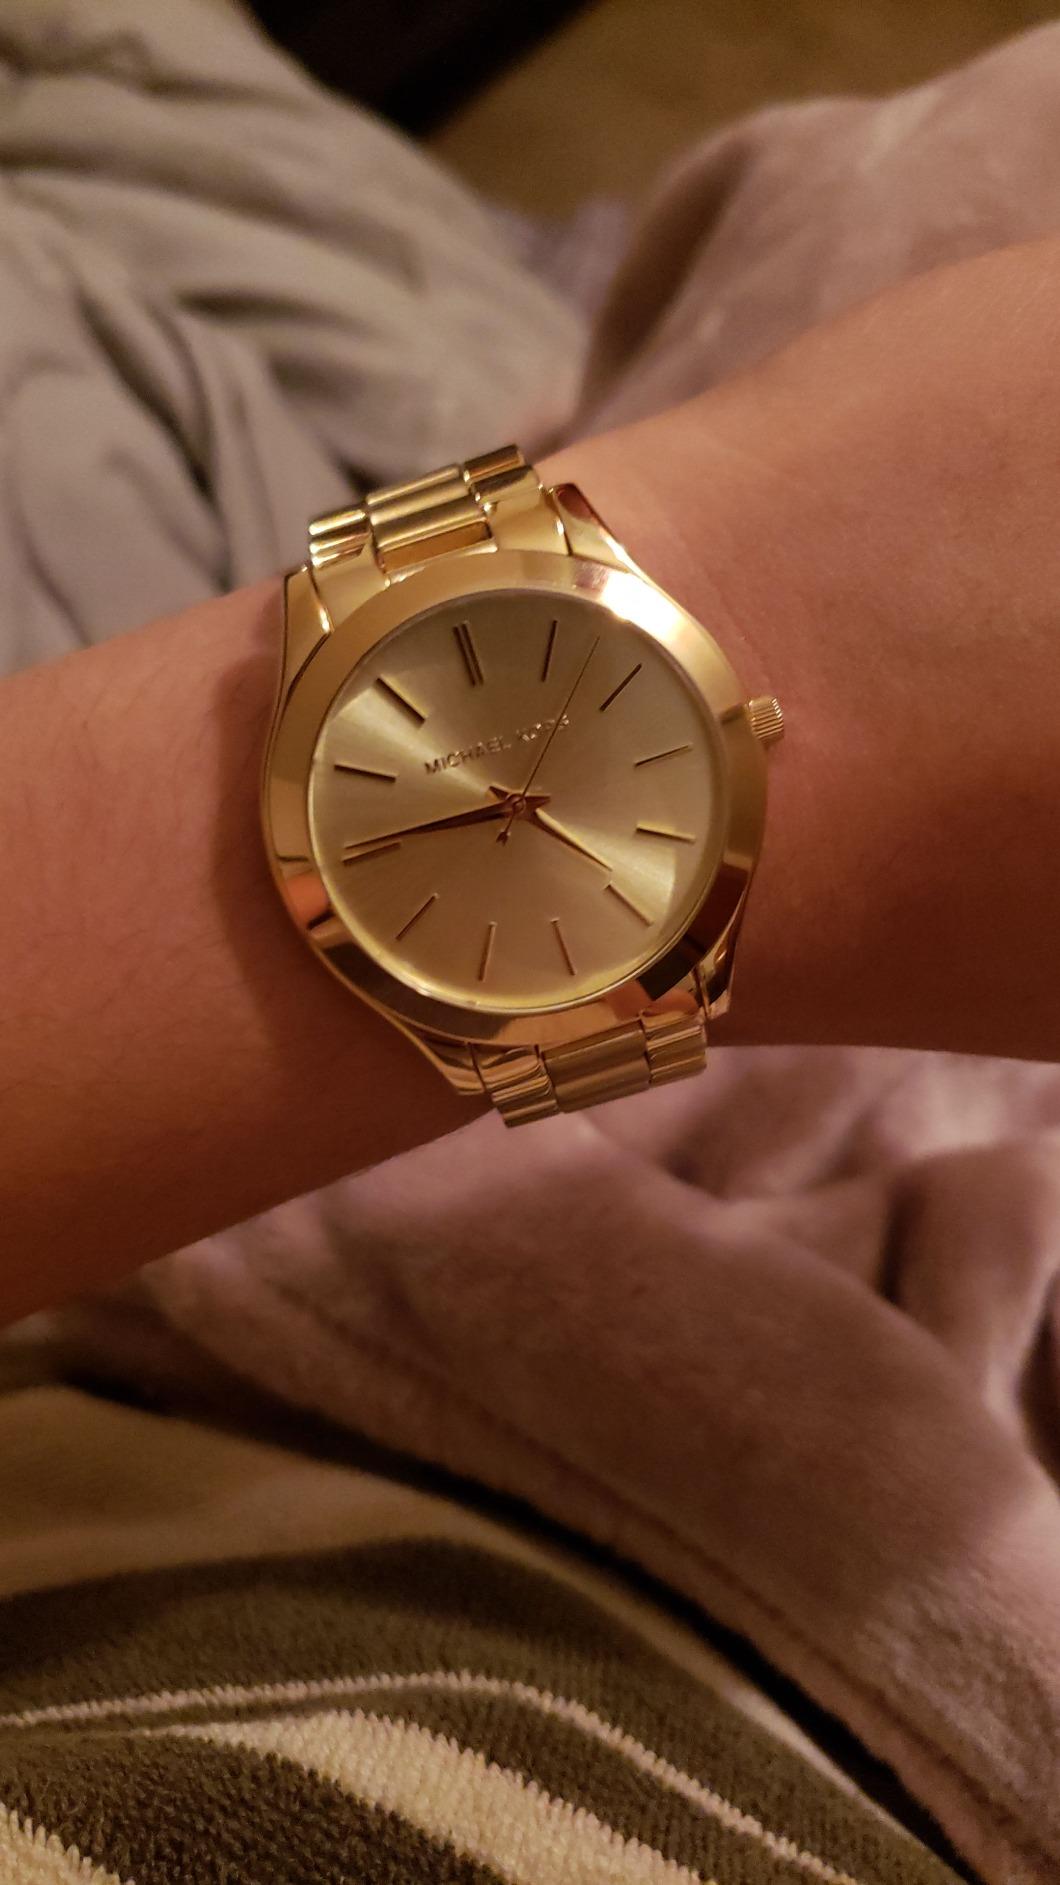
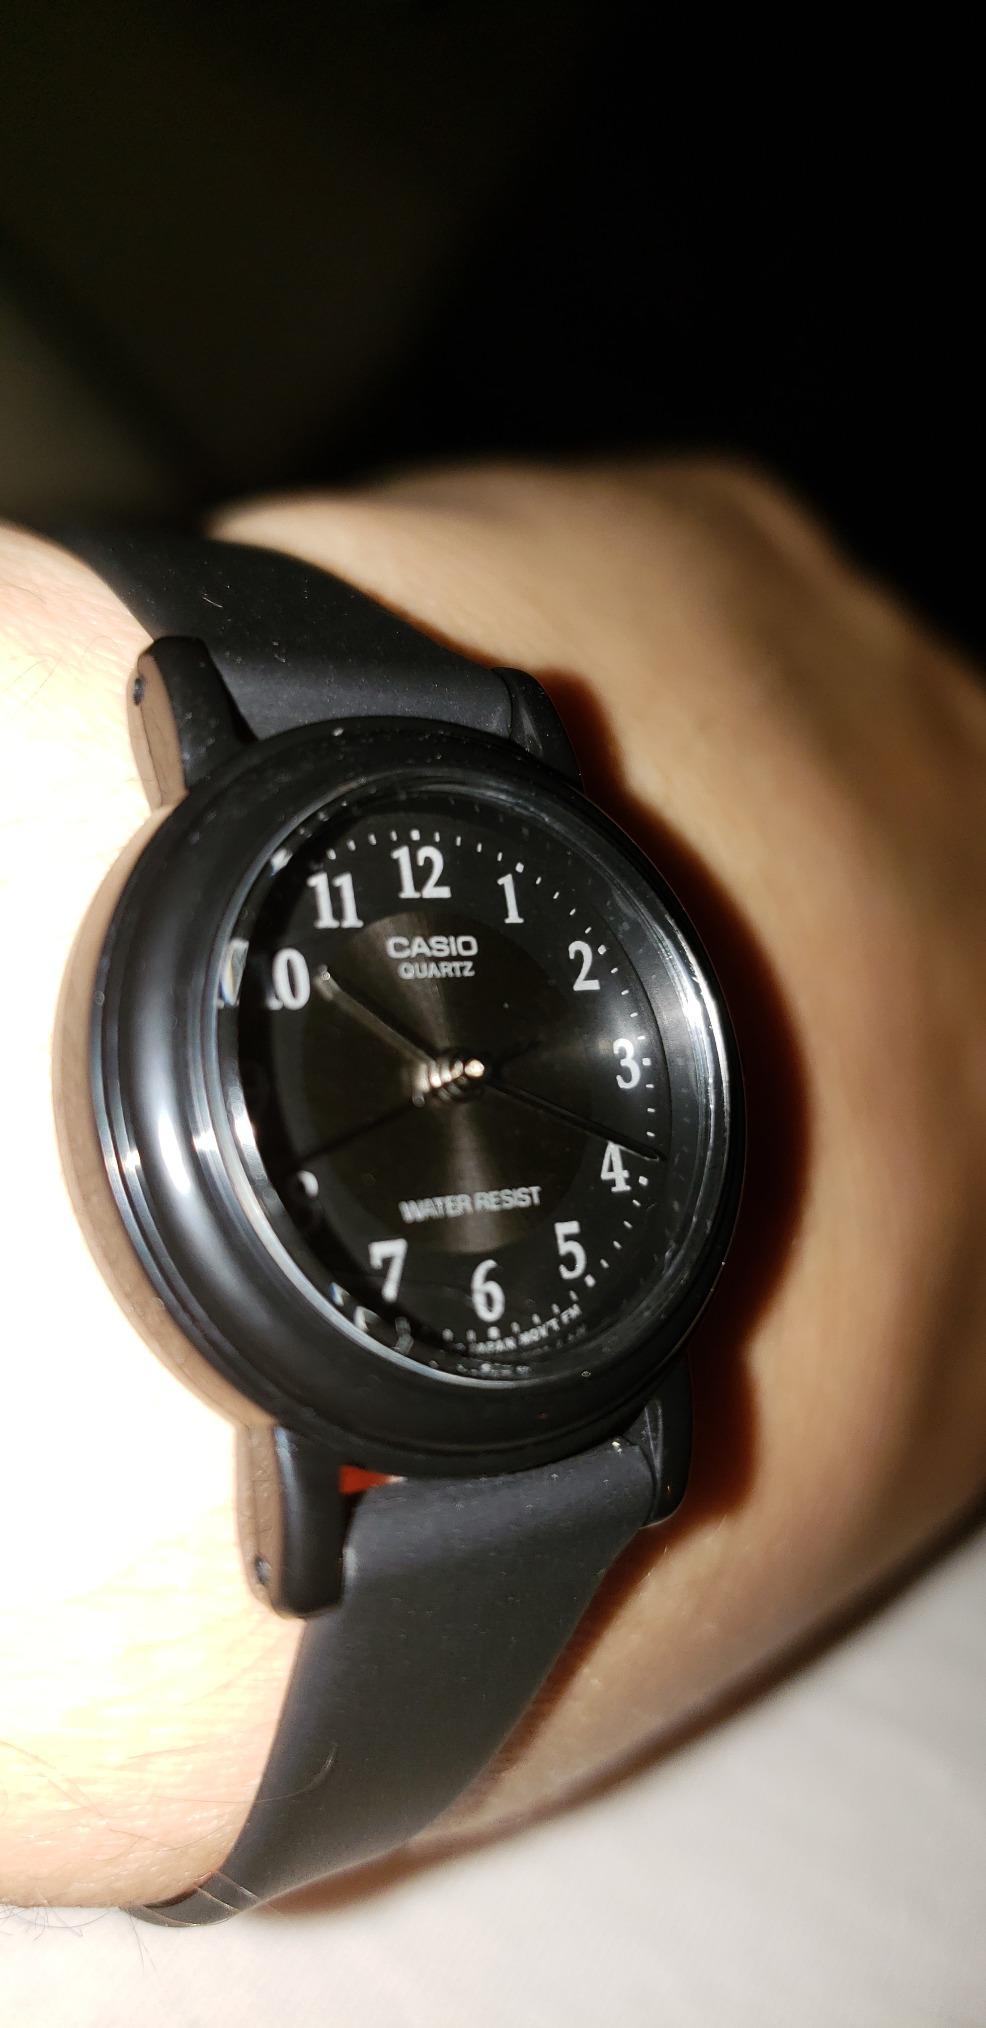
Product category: accessories_watch
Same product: no